WLIK

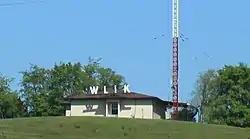
WLIK studios and transmitter

WLIK is a radio station licensed to Newport, Tennessee with a classic hits/oldies format, broadcasting on 1270 AM and 97.9 FM. Its programming includes high school and University of Tennessee sports as well as community-oriented news and information for Cocke County, Tennessee.